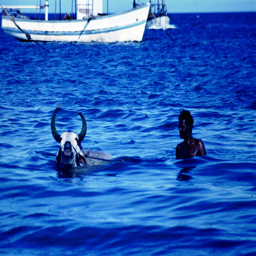
A man standing next to a cow in a body of water.
A yak and a man swimming back to shore.
A cow with horns and a man swims in a body of water.
A man swimming in a large body of water with a cow.
THERE IS A COW AND A MAN THAT IS IN THE OCEAN